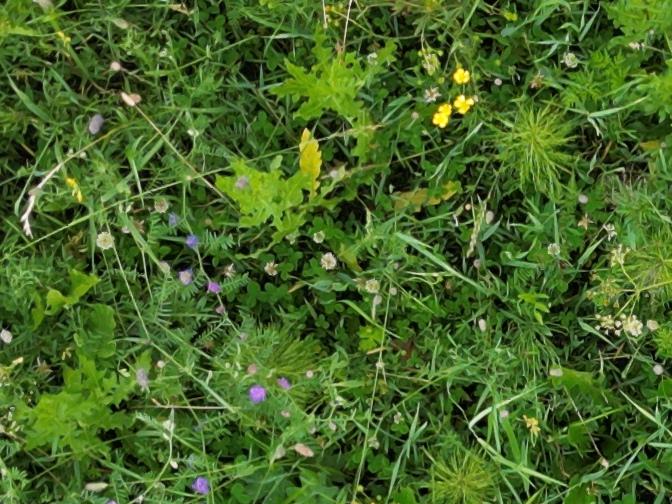
Flowers visible: yarrow flowers, yarrow flowers, yarrow flowers, yarrow flowers,  daisy flowers